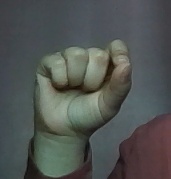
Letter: fa